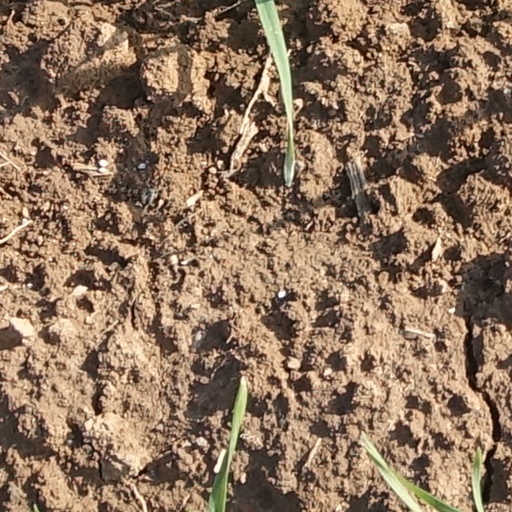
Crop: wheat